List of deaths at the Berlin Wall

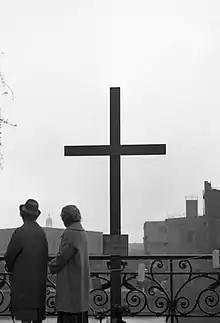
Memorial for an unknown refugee, Berlin 1962

Escape attempts claimed the lives of many, from a child as young as one to an 80-year-old woman, and many died because of the accidental or illegal actions of the guards. In numerous legal cases throughout the 1990s, several border guards, along with political officials responsible for the defence policies, were found guilty of manslaughter and served probation or were jailed for their role in the Berlin Wall deaths.